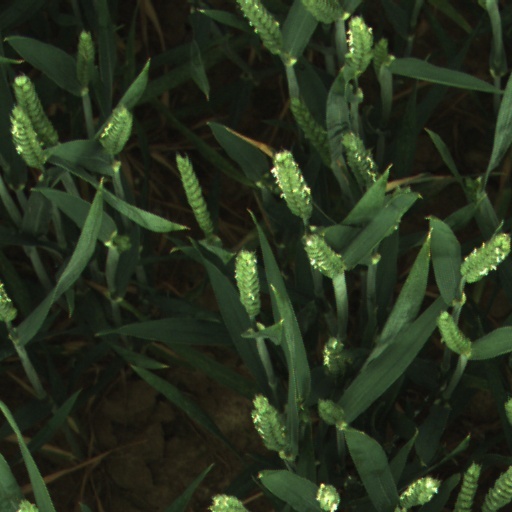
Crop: wheat